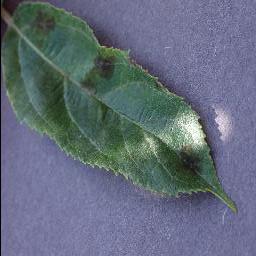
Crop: apple
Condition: scab